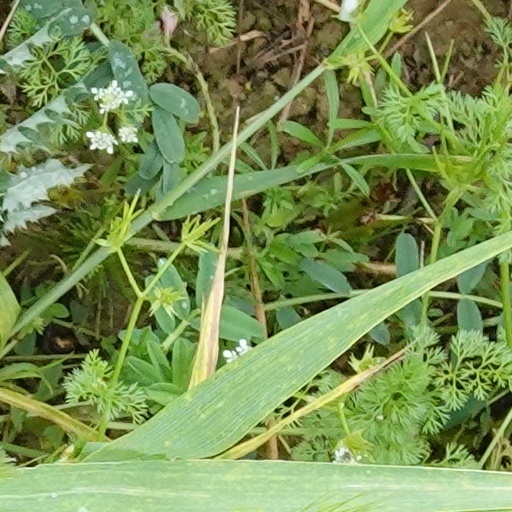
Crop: wheat